J. Edgar Hoover

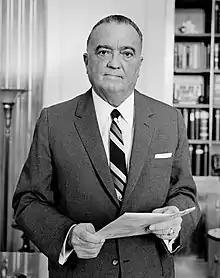
Official portrait, 1961

John Edgar Hoover (January 1, 1895 – May 2, 1972) was an American attorney and law enforcement administrator who served as the fifth and final director of the Bureau of Investigation (BOI) and the first director of the Federal Bureau of Investigation (FBI). President Calvin Coolidge first appointed Hoover as director of the BOI, the predecessor to the FBI, in 1924. After 11 years in the post, Hoover became instrumental in founding the FBI in June 1935, where he remained as director for an additional 37 years until his death in May 1972 – serving a total of 48 years leading both the BOI and the FBI under eight Presidents.